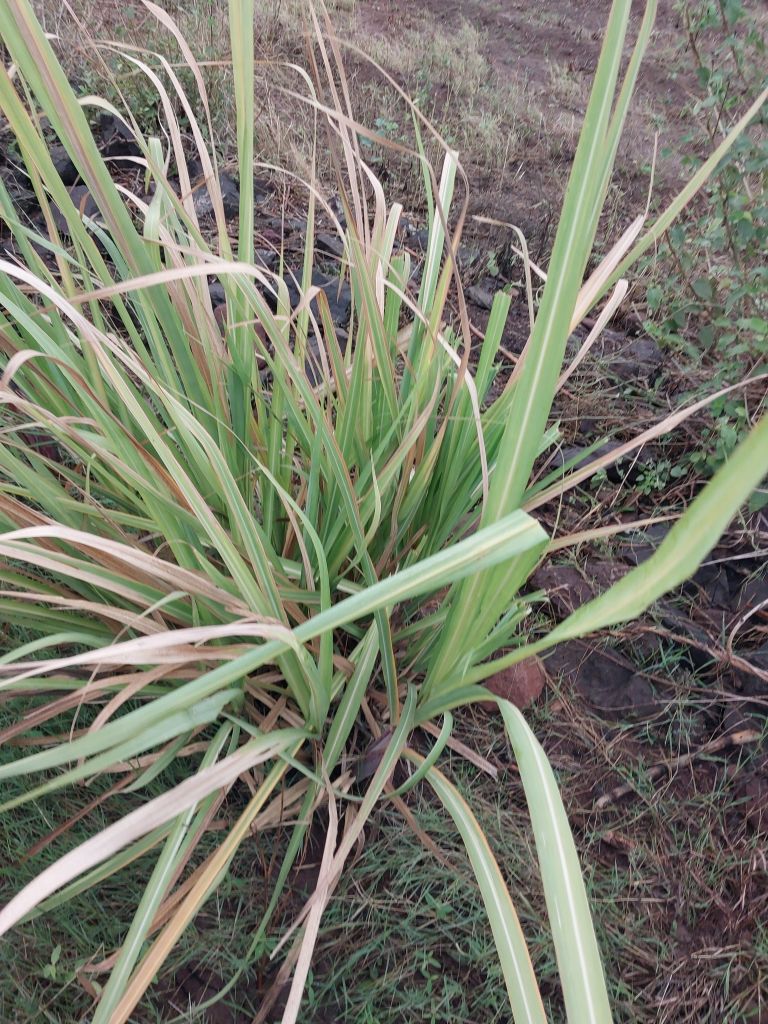
Label: Grassy shoot